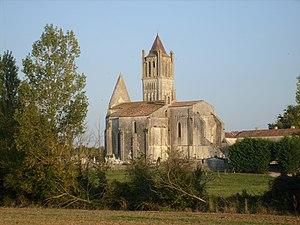
Abbaye de Sablonceaux
Sablonceaux est une commune du Sud-Ouest de la France, située dans le département de la Charente-Maritime. Ses habitants sont appelés les Sablonçonnais et les Sablonçonnaises.
L’abbaye Notre-Dame de Sablonceaux est une abbaye augustinienne fondée en 1136 par le duc d'Aquitaine Guillaume X. Elle est située à Sablonceaux, une commune située dans le département de la Charente-Maritime. Florissante au Moyen Âge, elle décroît avec le régime de la commende.
Les lieux de mission de la Communauté du Chemin Neuf constituent les points d'implantation de cette communauté. Depuis sa fondation en 1973, celle-ci s'est vu confier par les diocèses des paroisses, des foyers d'étudiants ou des maisons d'accueil spirituel. Elle a également été sollicitée par d'autres communautés religieuses travaillant à une mission particulière, et ayant choisi, pour diverses raisons, de partir et de confier au Chemin Neuf la mission de perpétrer son œuvre. Dans certaines occasions, le Chemin Neuf a reçu d'un légateur un lieu, généralement sous conditions d'utilisation. Enfin, il est arrivé que, constatant les besoins de la Communauté, celle-ci choisisse d'acheter un lieu pour s'y installer et développer sa spiritualité.